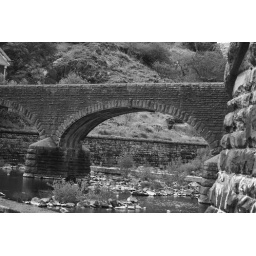
bridge over troubled water